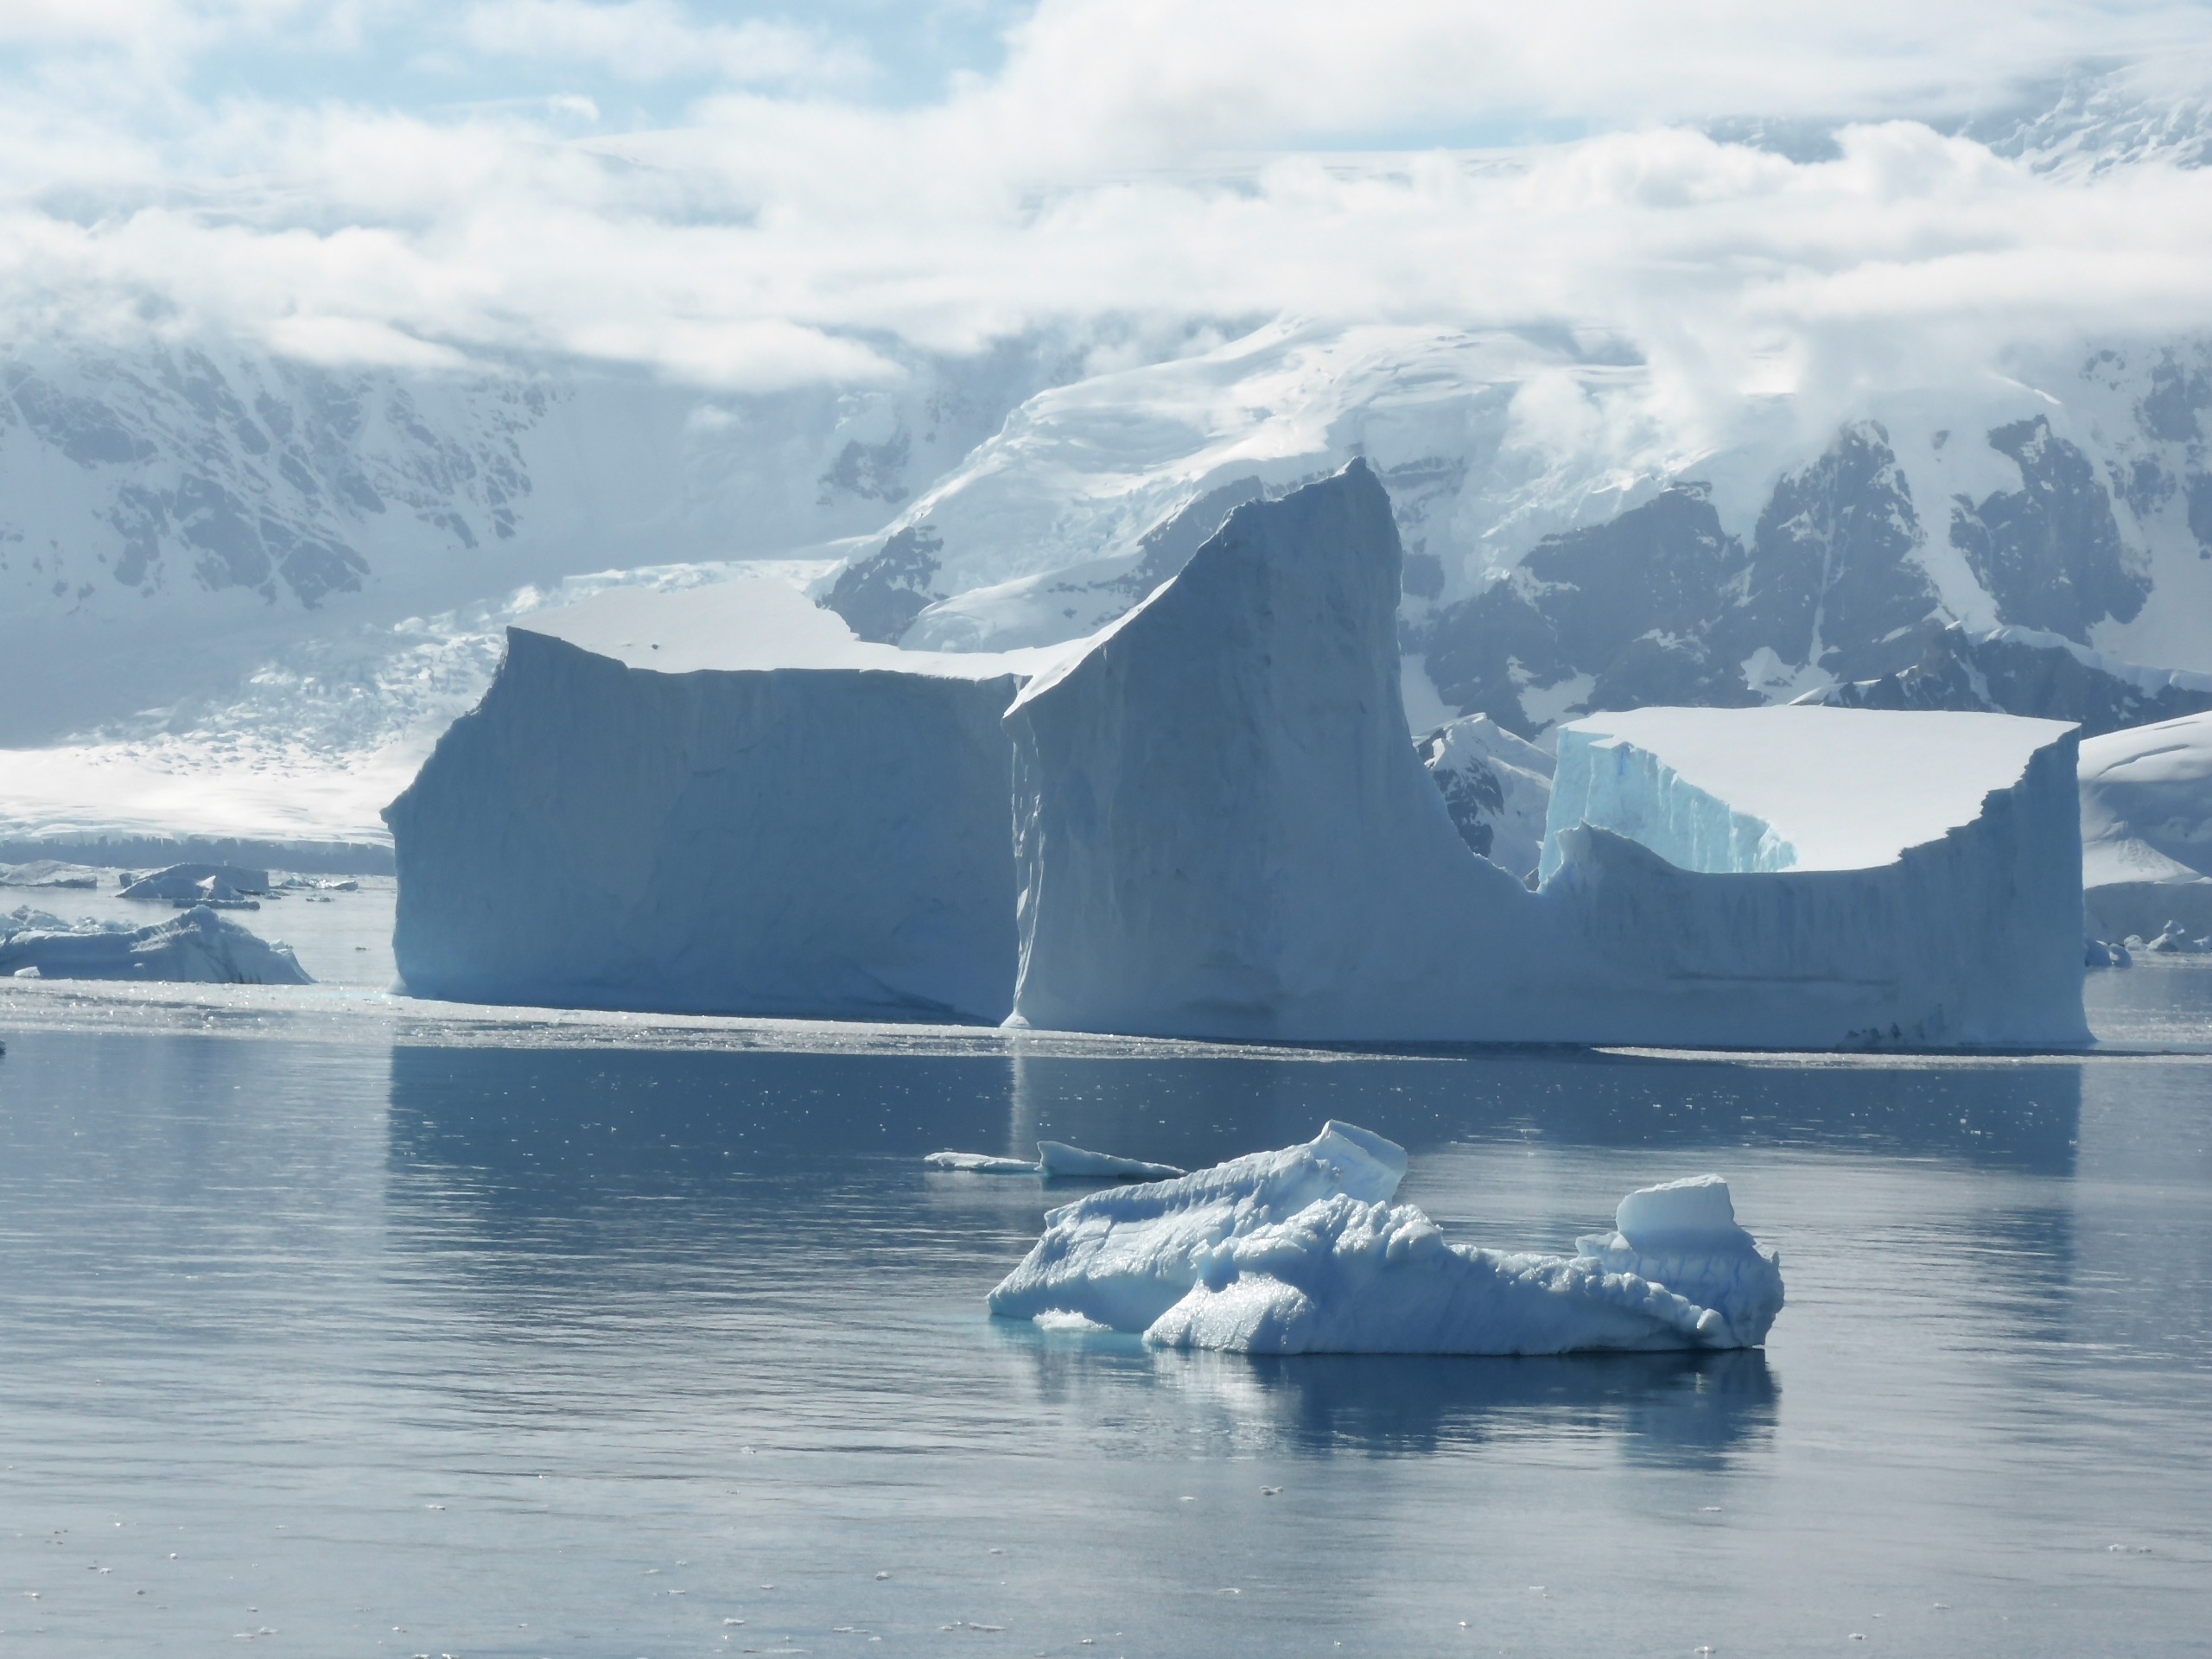
cold, ice, glacier, arctic, iceberg, melting, antarctica, freezing, arctic ocean, glacial landform, ice cap, sea ice, polar ice cap, southern ocean, tabular iceberg